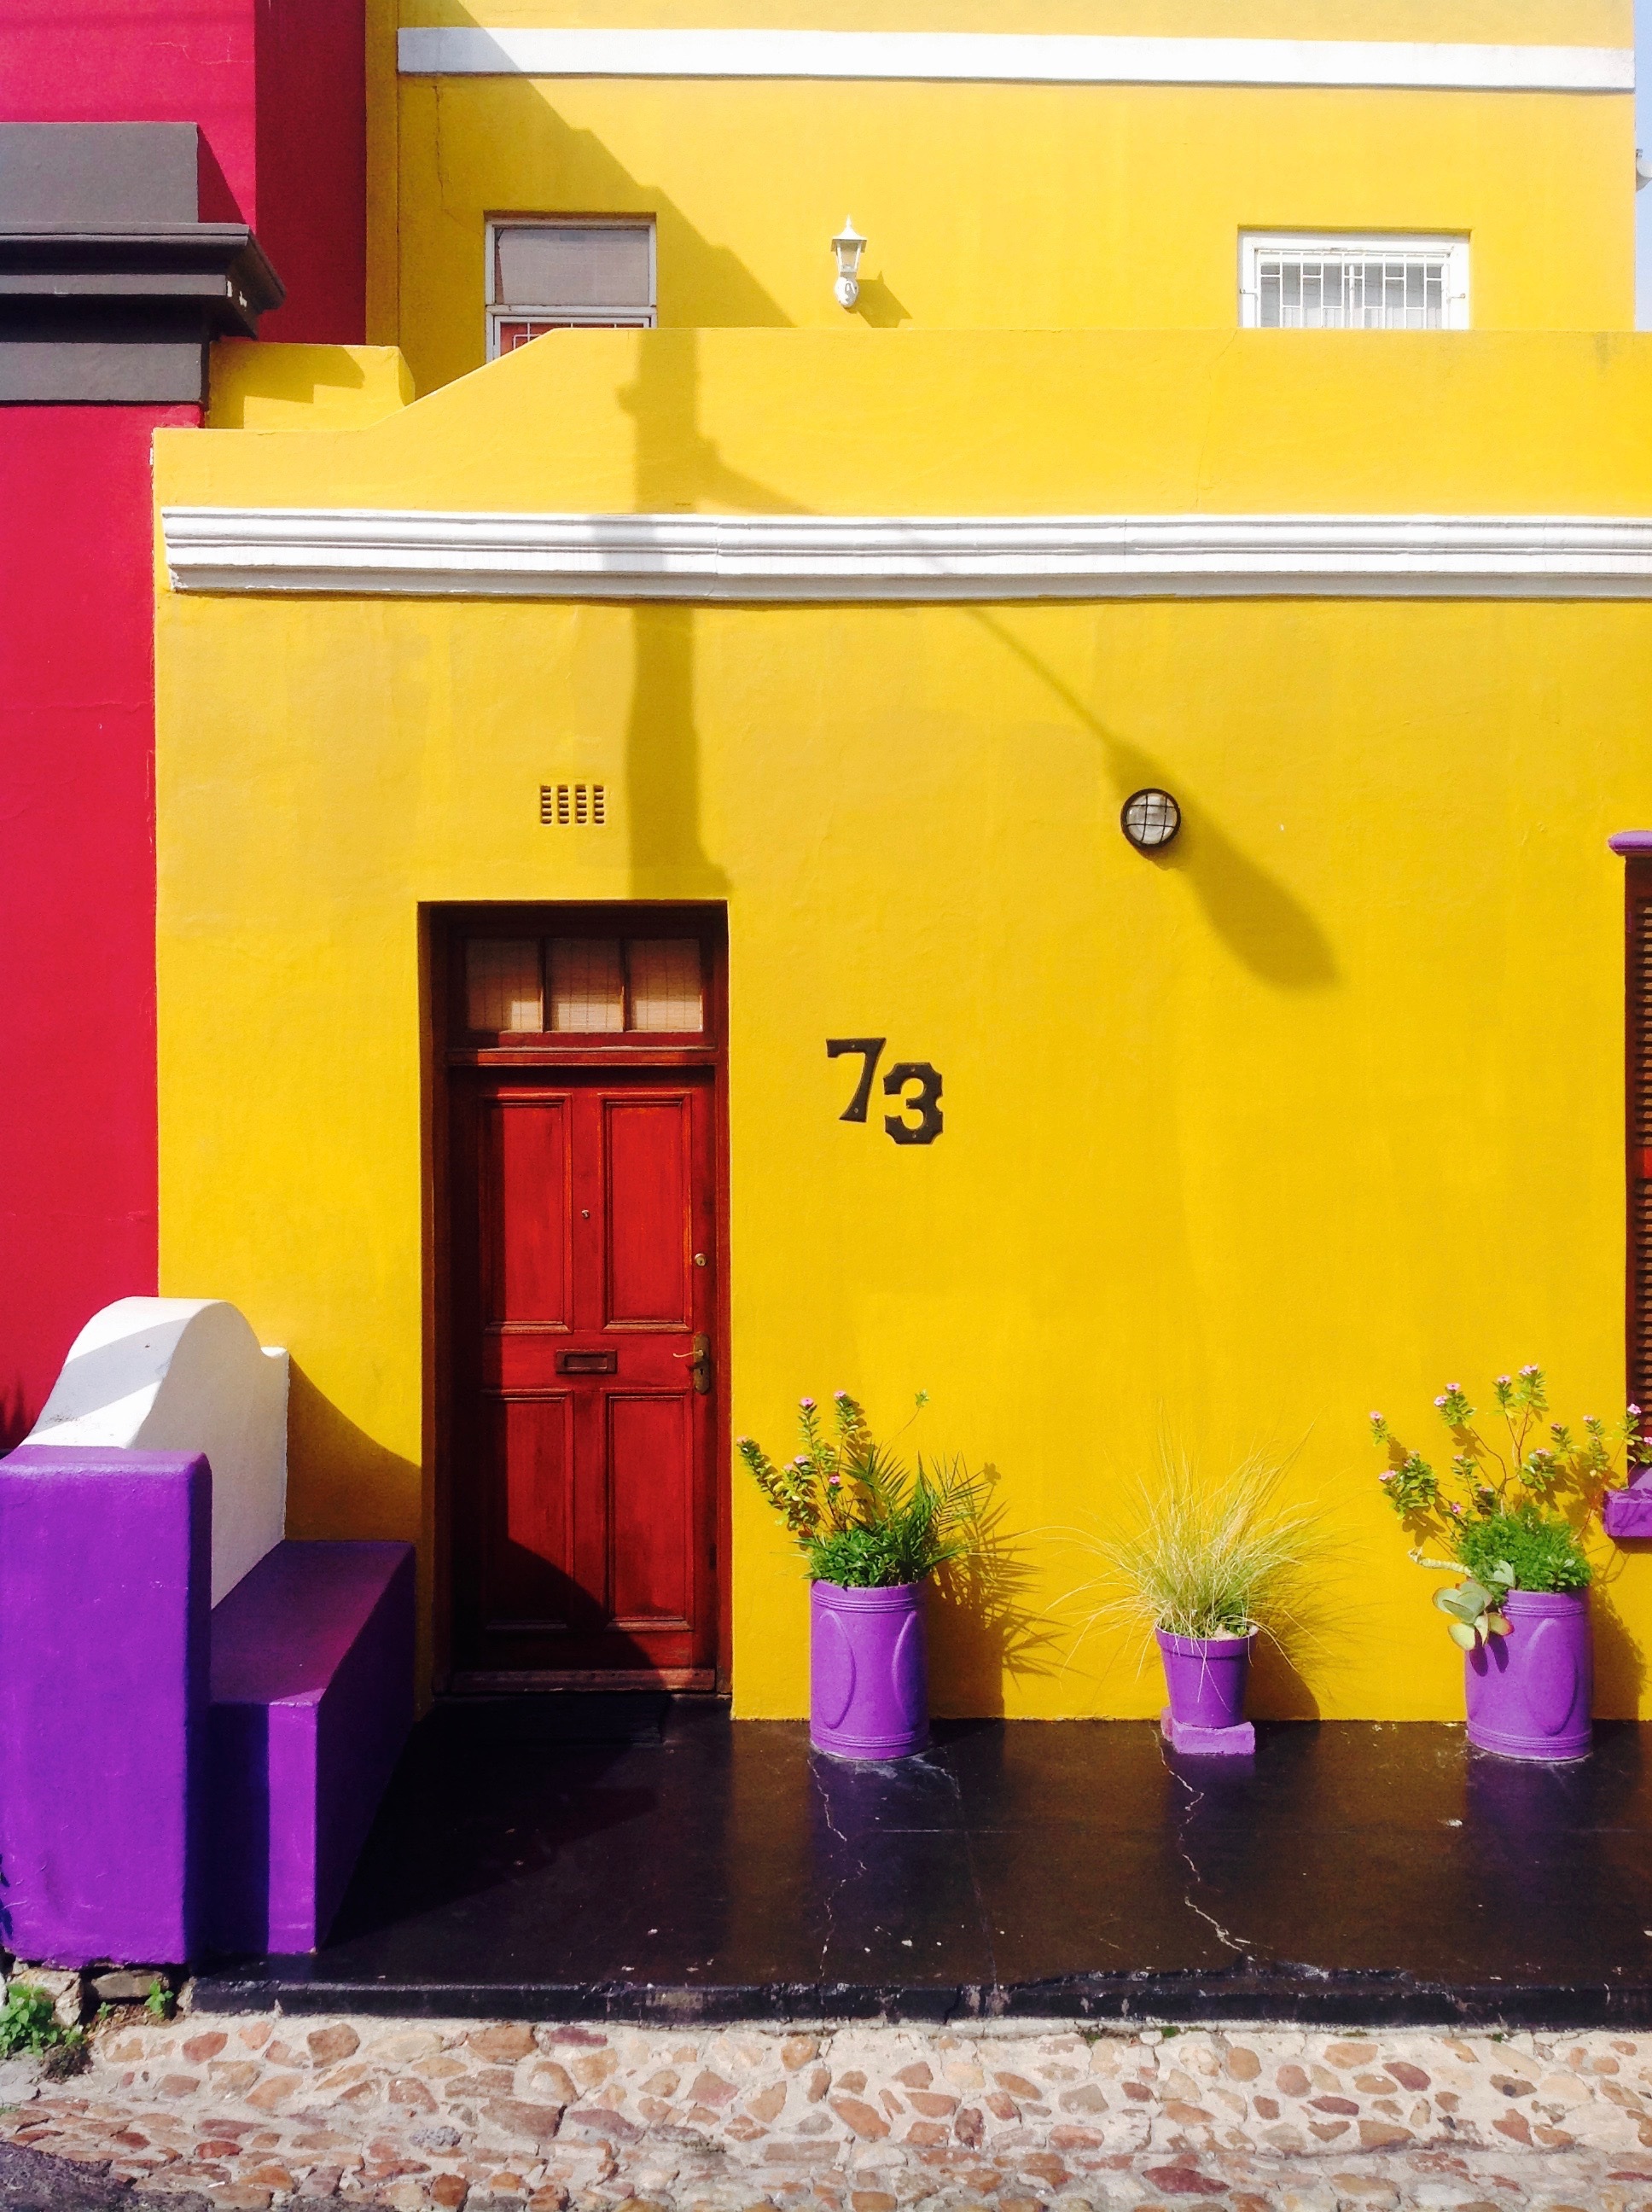
house, purple, building, wall, colourful, color, africa, paint, facade, exterior, yellow, pink, housing, interior design, art, bright, heritage, cape, cape town, bo kaap